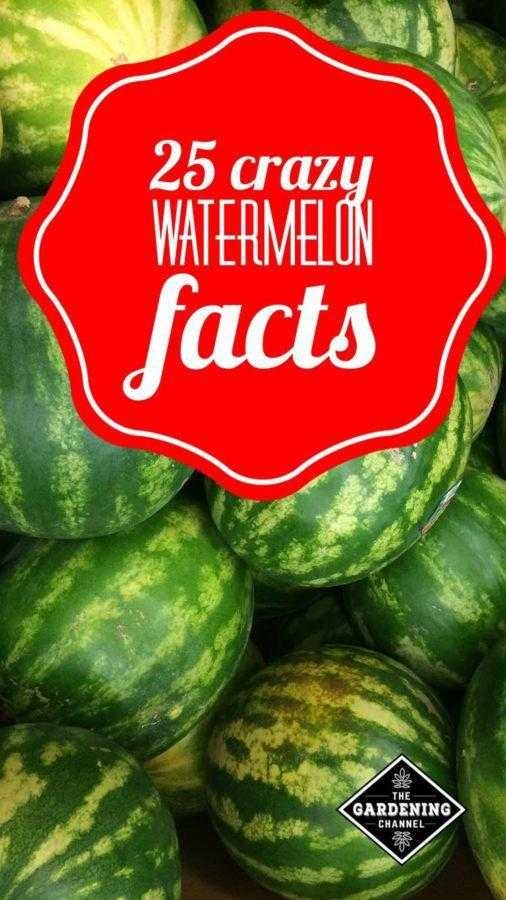
Label: Watermelon